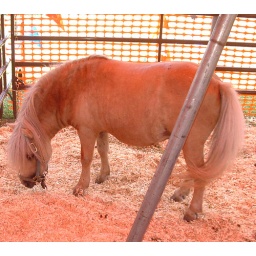
The small horse is not as ruddy as it appears in the tent's red glow.